Carlo Margottini

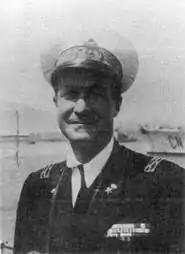

Carlo Margottini (19 January 1899 – 12 October 1940) was an Italian naval officer during World War II.